List of reptiles of El Salvador

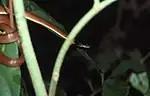
"Clelia clelia"

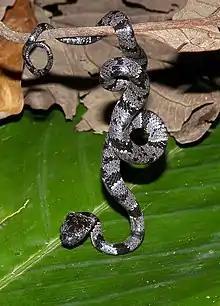
"Sibon nebulatus"

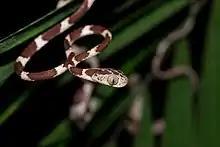
"Imantodes cenchoa"

The dipsadids (Dipsadidae) are a family of snakes with a global distribution, consisting of 95 genera and 738 species. Some authors classify it as a subfamily (Dipsadinae) in the Colubridae family. 32 species occur in El Salvador.